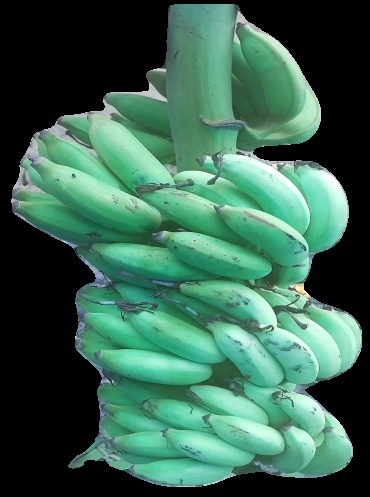
Variety: elakki-bale
Grade: grade2